Dutch Gold Coast

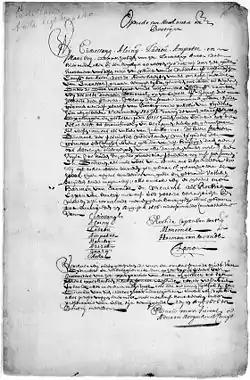
The first page of the Treaty of Butre, signed on 17 August 1656

The European powers were sometimes drawn into conflicts with local inhabitants as Europeans developed commercial alliances with local political authorities. These alliances, often complicated, involved both Europeans attempting to enlist or persuade their closest allies to attack rival European ports and their African allies, or conversely, various African powers seeking to recruit Europeans as mercenaries in their inter-state wars, or as diplomats to resolve conflicts. Another way conflicts with the local inhabitants were avoided was through marriage. European men often created alliances with the local African people through a practice known as cassare or calisare derived from the Portuguese casar meaning "to marry." Dutch men and other Europeans would marry African women whose families had ties to the Atlantic slave trade. In this way, Europeans benefited from those marriages by corrupting African individuals in order to maintain the alliances responsible for massive, racial-based enslavement, which fabricated European wealth as much as fabricated African systemic impoverishment. In essence, African individuals profited at the expense of enslavement and impoverishment of African peoples, while European individuals profited as means of consolidating wealth for European peoples. African wives could receive money and schooling for the children they bore by European men. Wives could also inherit slaves and property from their husbands when they returned to Europe or died.